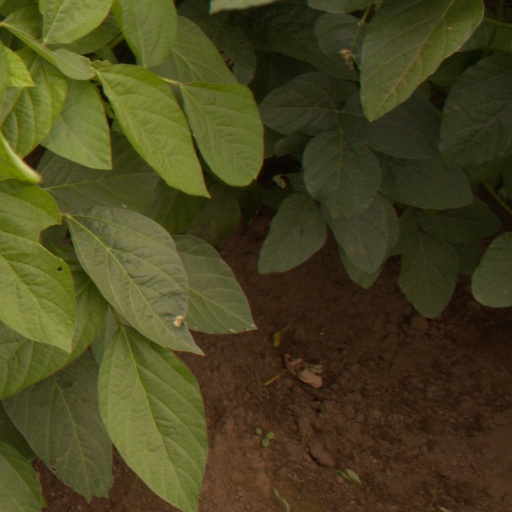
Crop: soybean